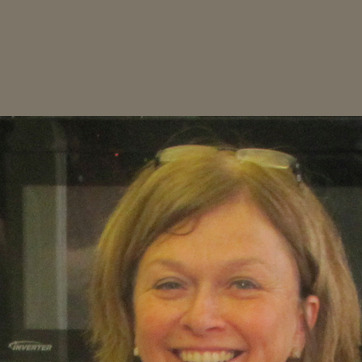
Material: hair